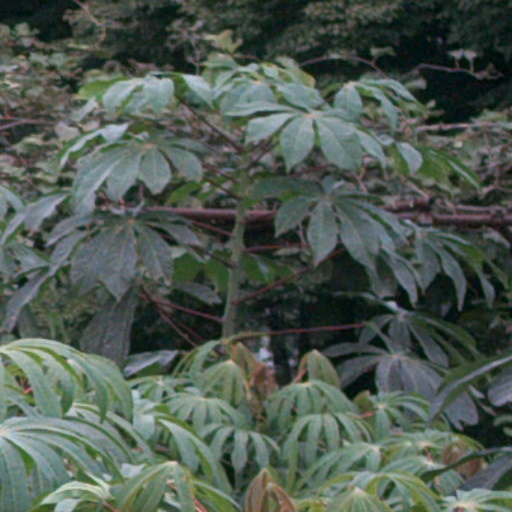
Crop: cassava